Kentucky Railway Museum

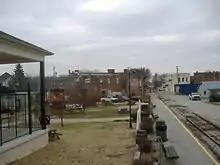
Looking out from the visitor center towards New Haven and the New Sherwood Hotel.

With the edict from Jefferson County, it became necessary to move to the current site in New Haven, which opened on July 4, 1990. The original New Haven location was , with a building, and was donated by Lewis and Chester Simms, two New Haven businessmen, along with their wives (Elizabeth Jo and Nora respectively). It used the last eighteen miles remaining of the Louisville and Nashville Railroad's old Lebanon line, then under the control of CSX Transportation, which had taken control of the Louisville and Nashville Railroad in the 1970s. Train excursions began at the New Haven site in May 1991. The move also inspired the renovation of the New Sherwood Hotel.